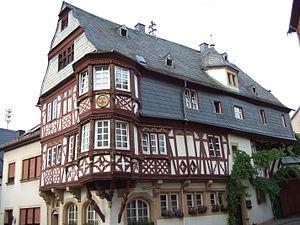
Monzingen est une municipalité allemande située dans le land de Rhénanie-Palatinat et l'Arrondissement de Bad Kreuznach.